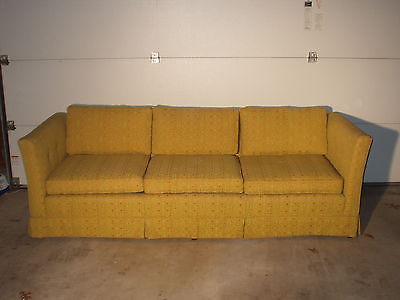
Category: sofa